Roman Catholic Diocese of Almenara

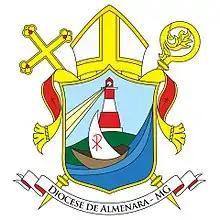
Coat of arms

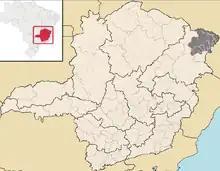
Map of the diocese.

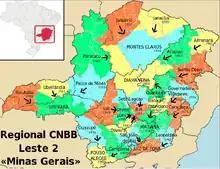

The Roman Catholic Diocese of Almenara is a diocese located in the city of Almenara, Minas Gerais, in the ecclesiastical province of Diamantina in Brazil.